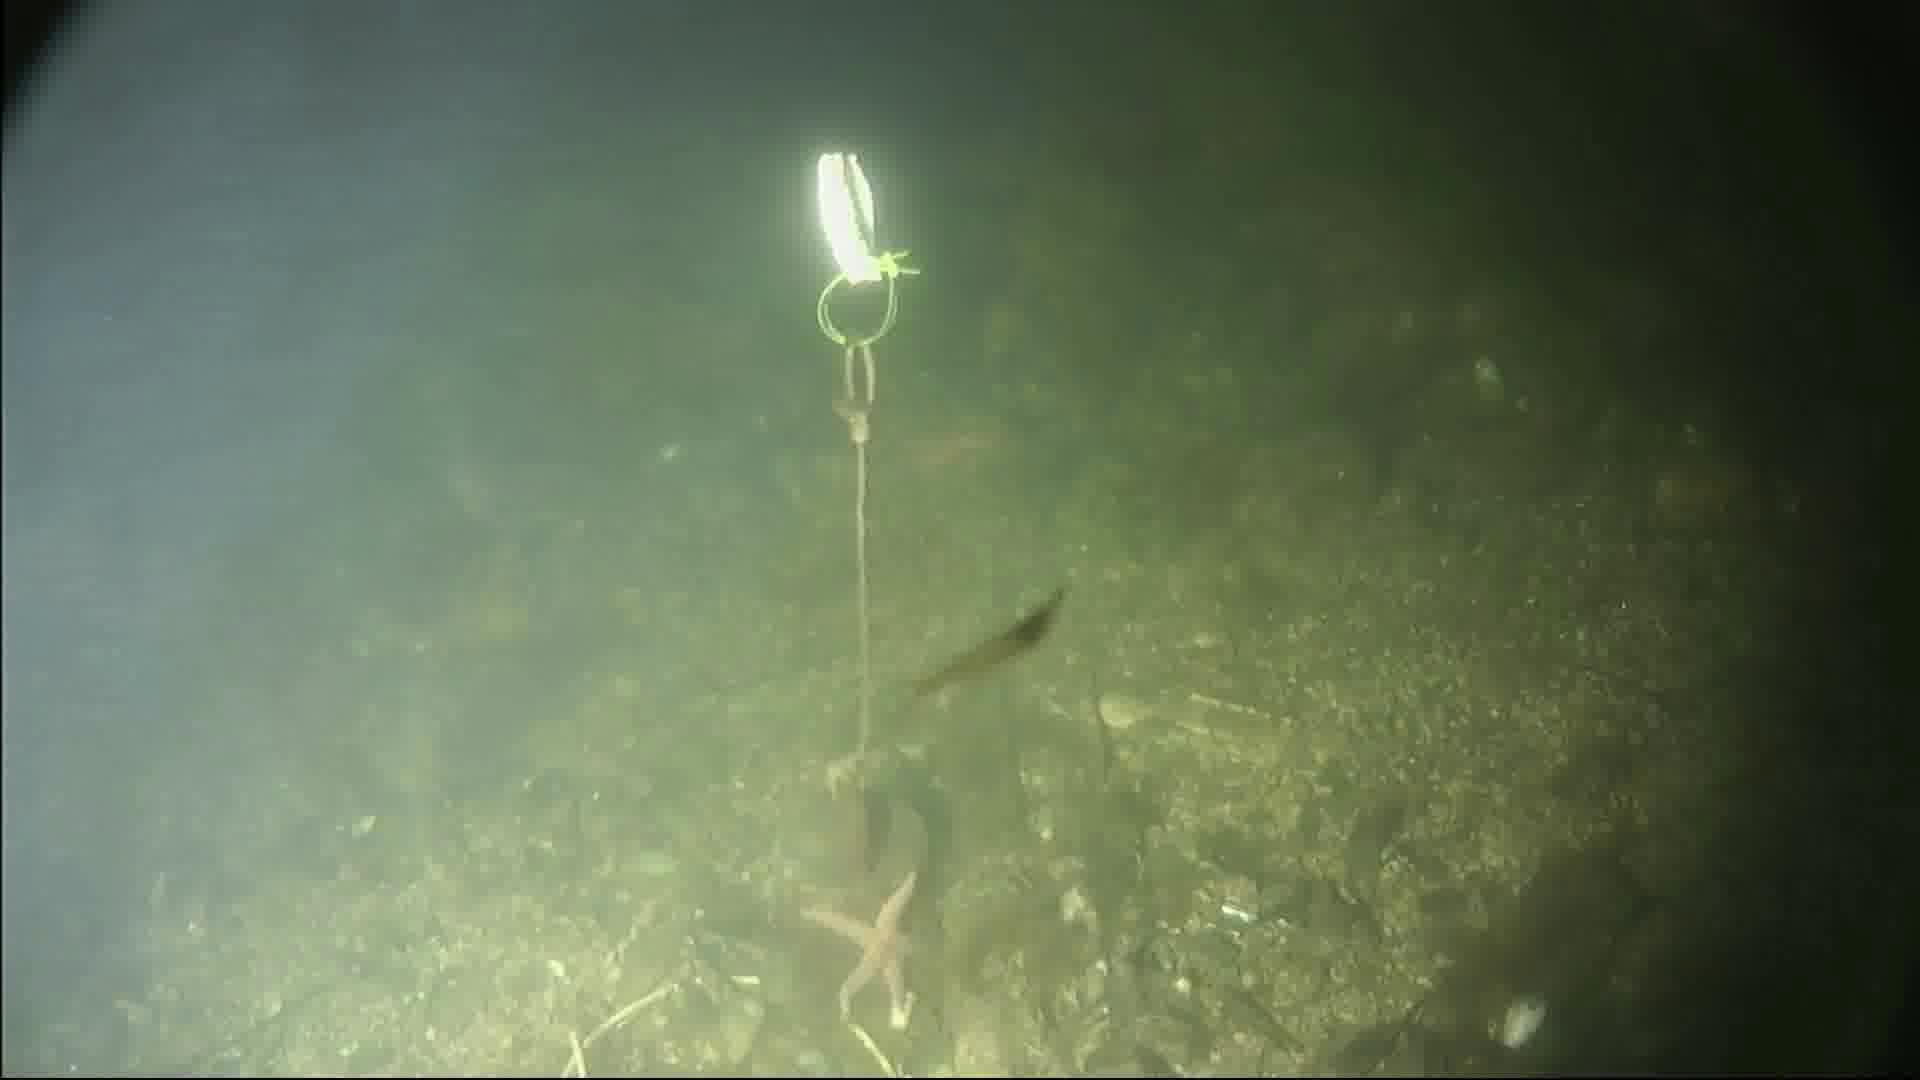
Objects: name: starfish
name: crab
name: shrimp